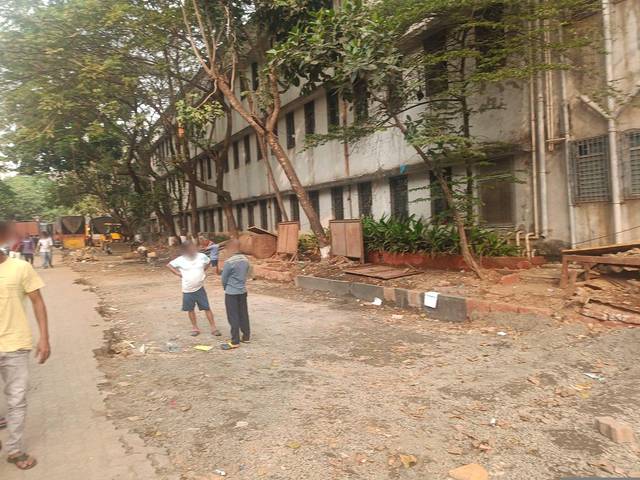
Region: India
Coordinates: 18.955, 72.84